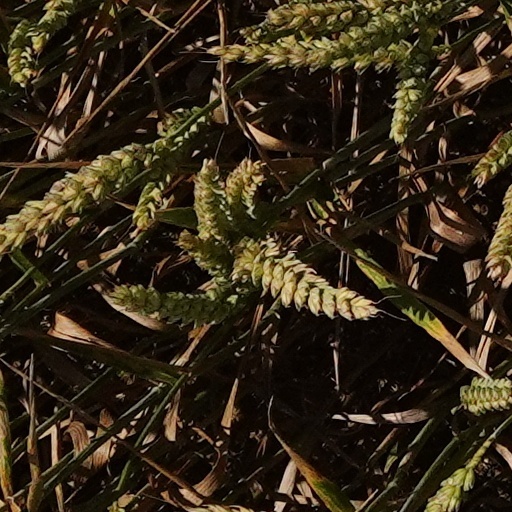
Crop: wheat